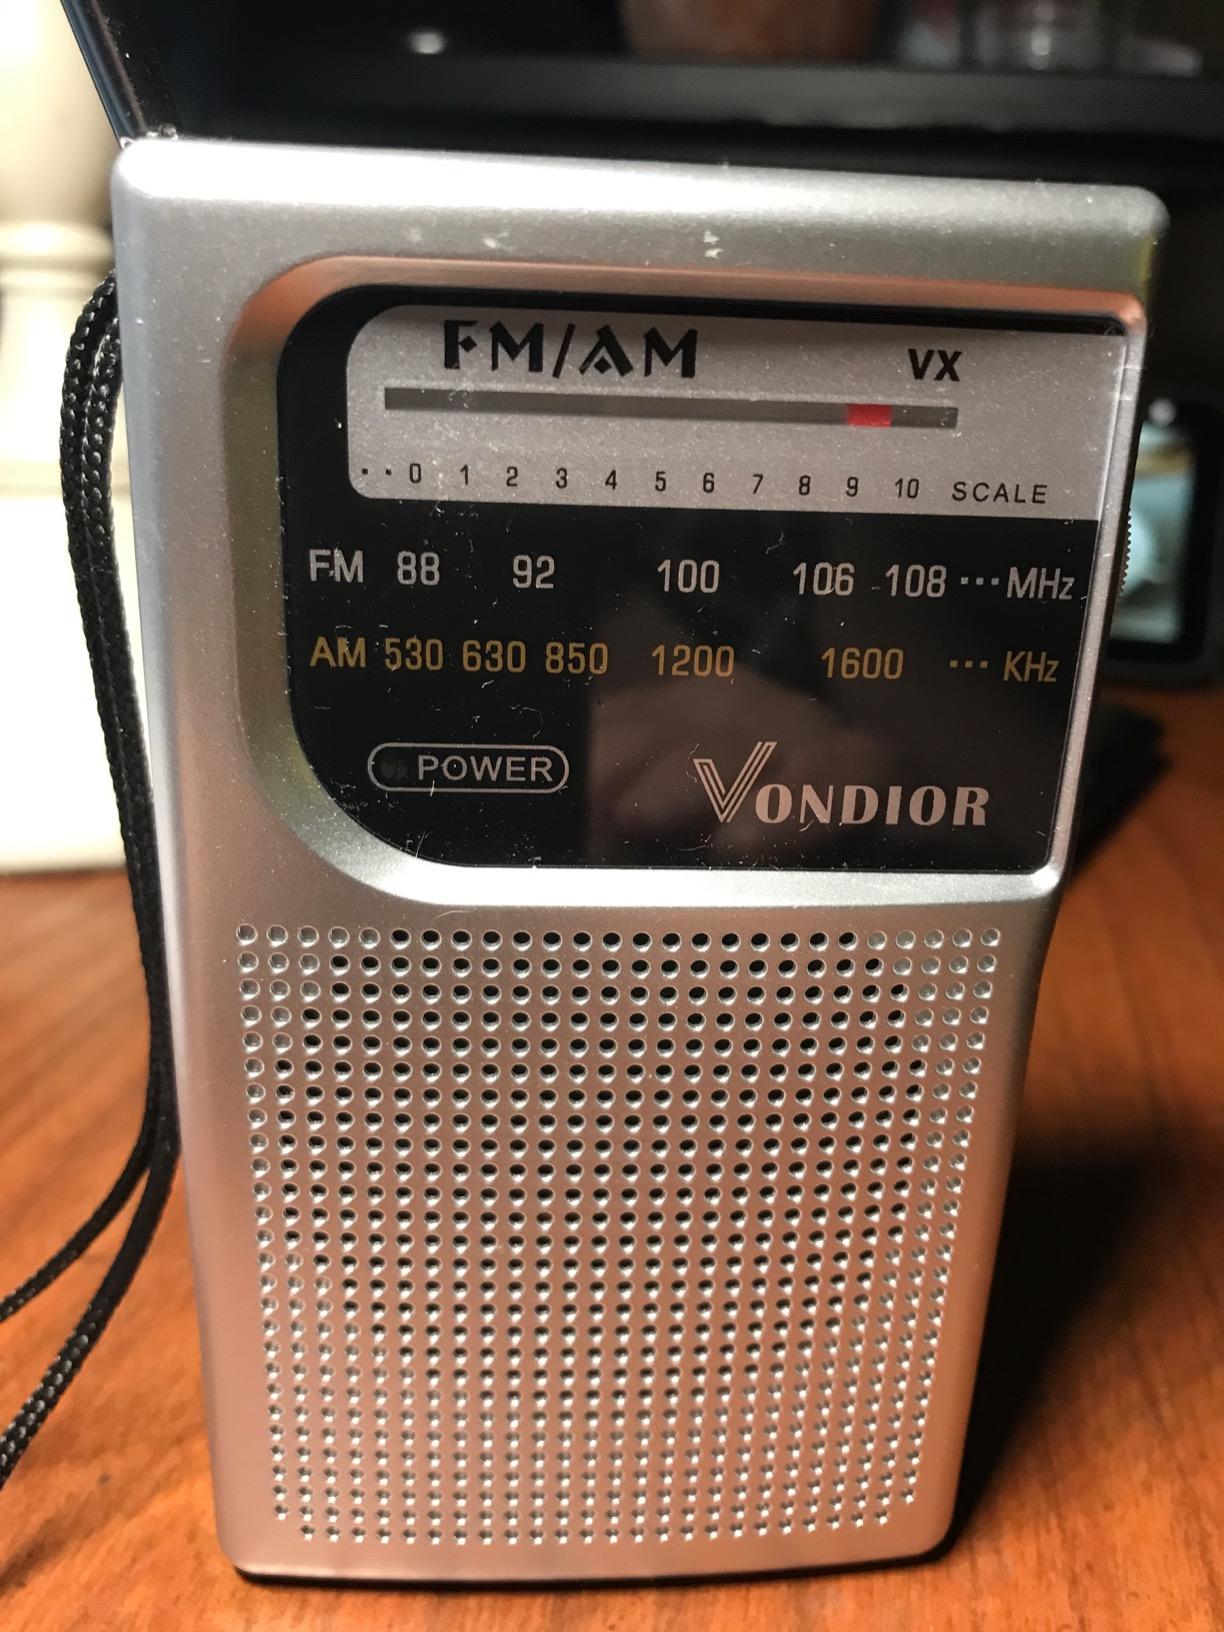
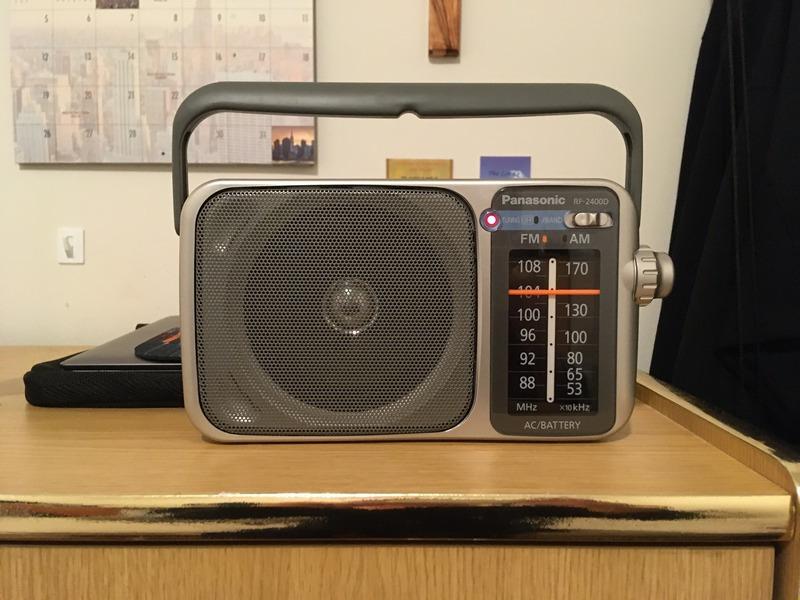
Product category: radio
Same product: no